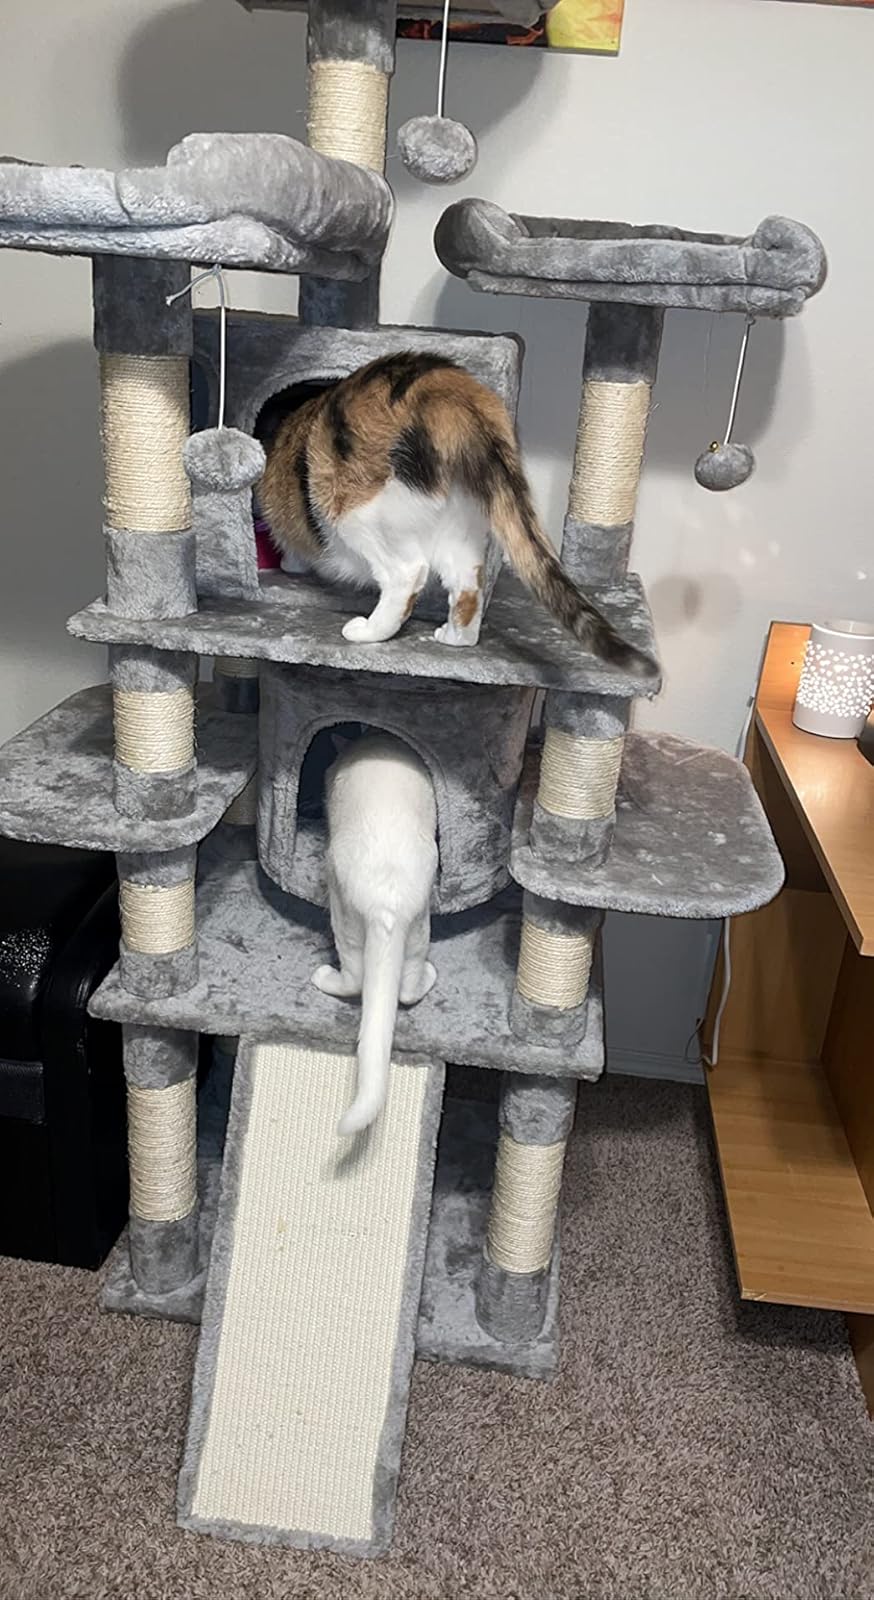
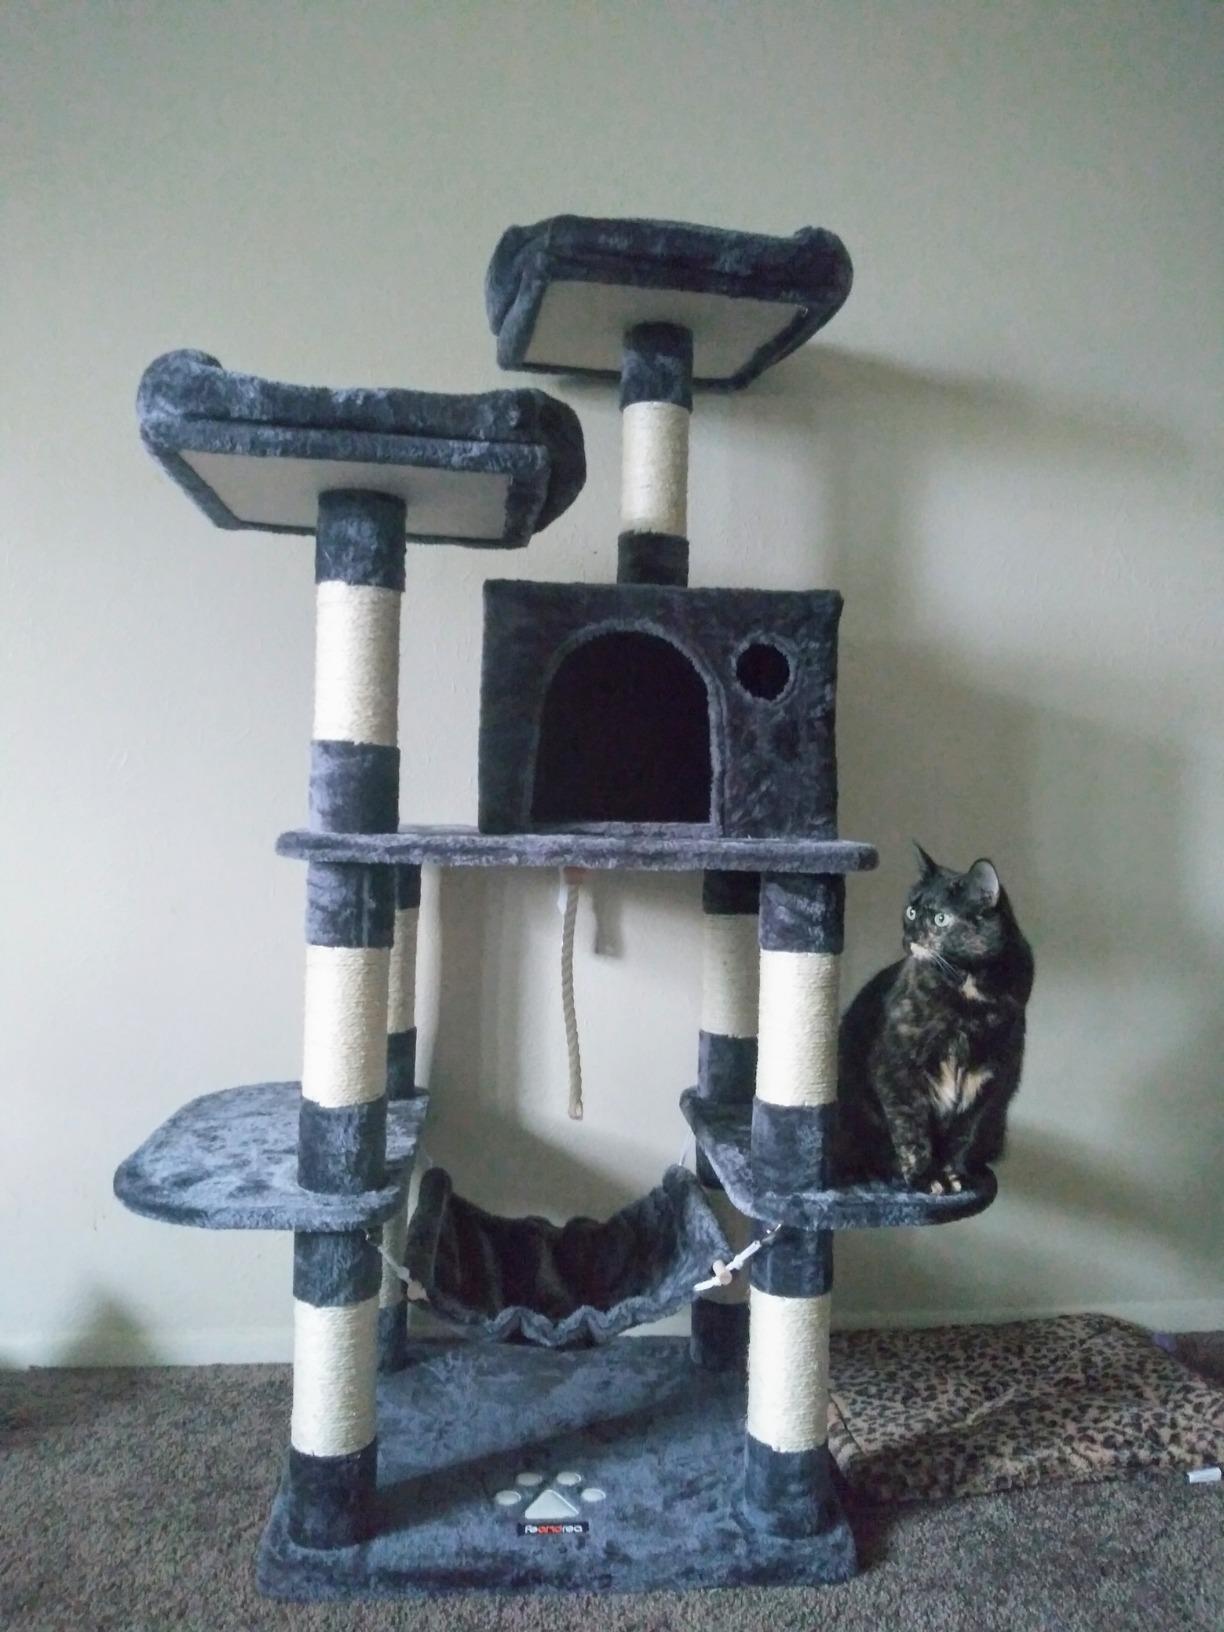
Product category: items_cat tree
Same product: no